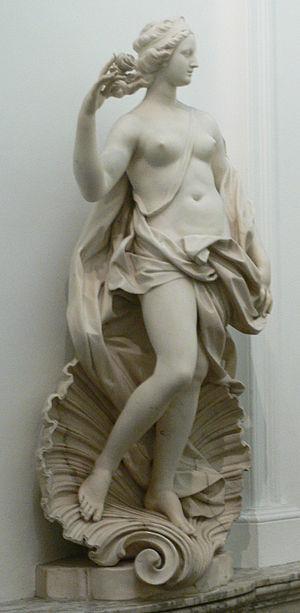
Museum Willet-Holthuysen, à Amsterdam